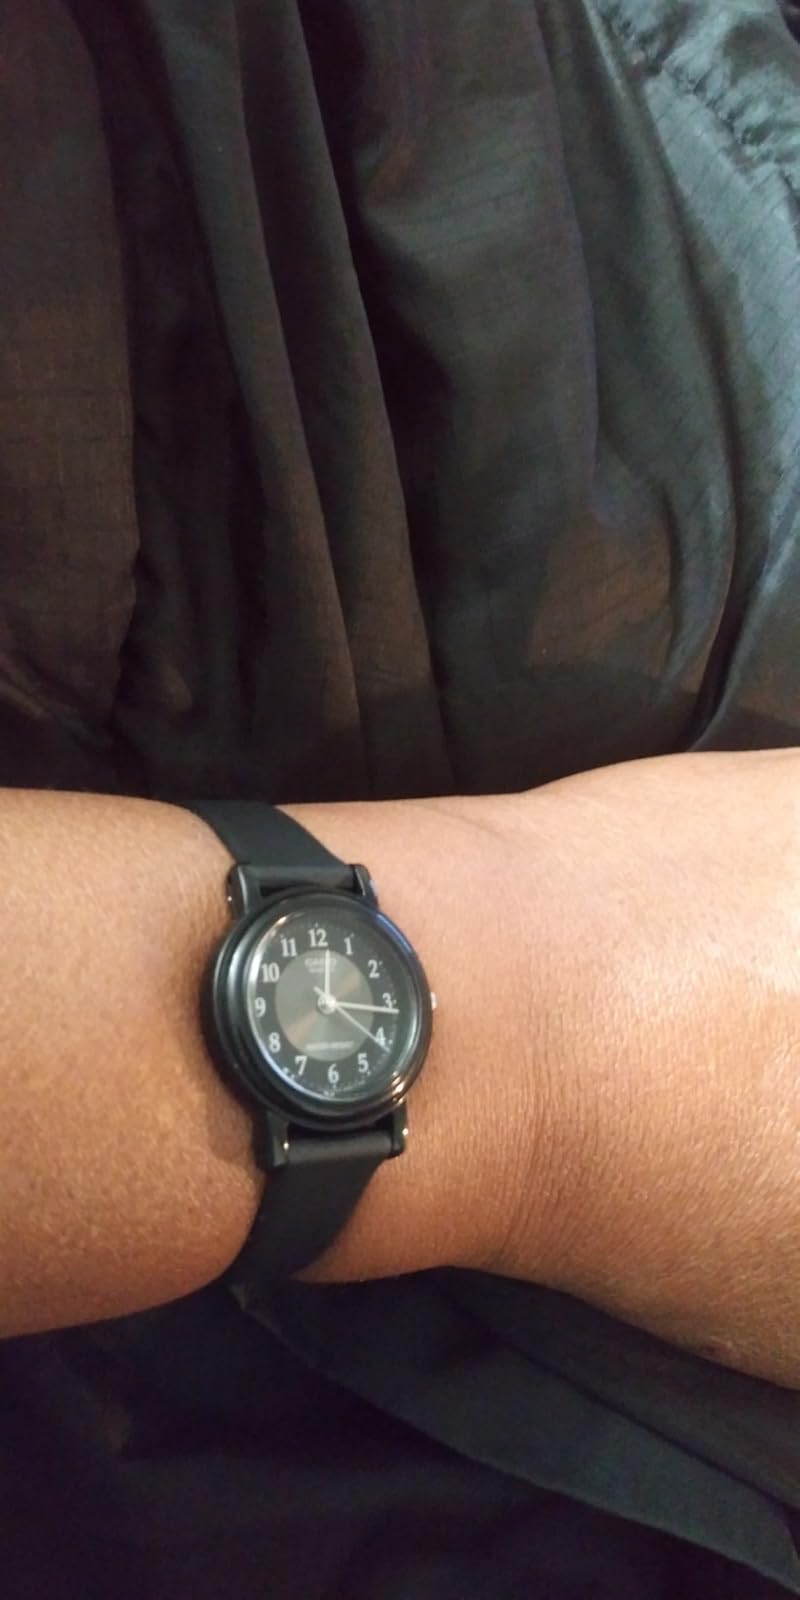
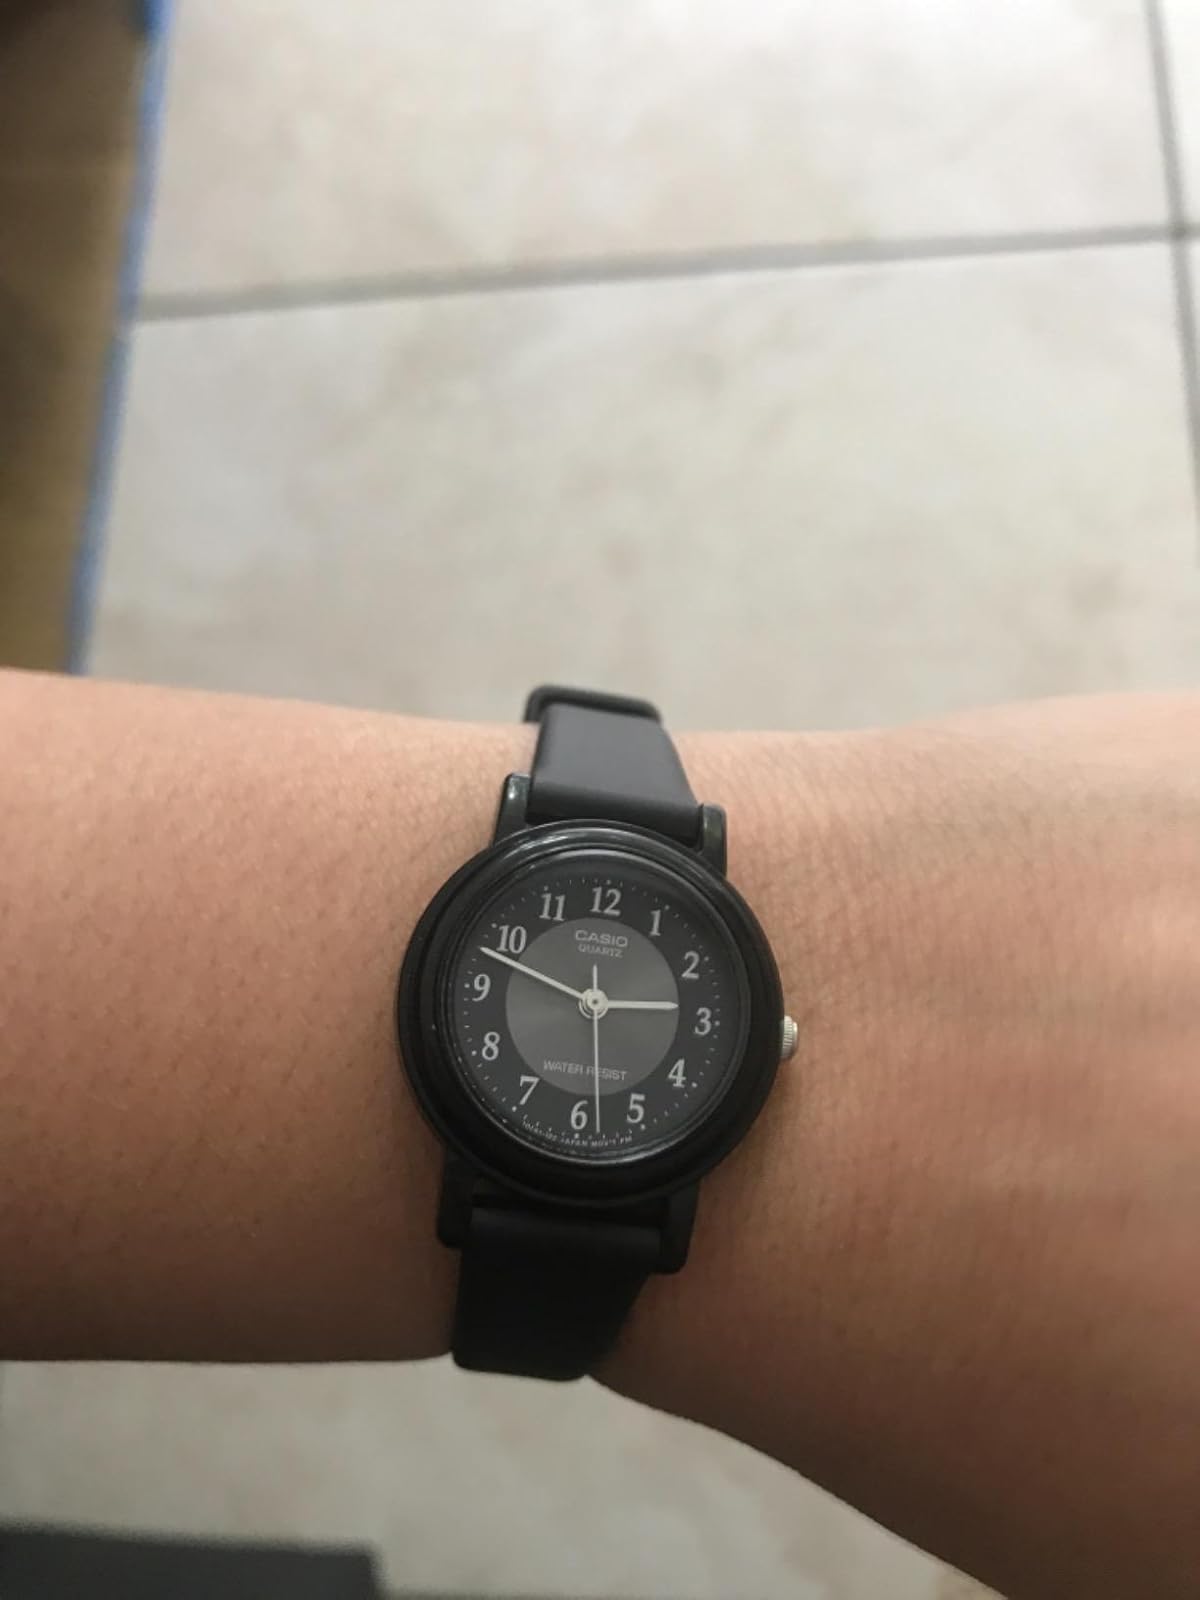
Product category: accessories_watch
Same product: yes